Northwest African American Museum

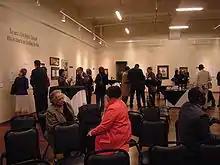
Opening of exhibit "Tacoma's Civil Rights Struggle: African Americans Leading the Way" (February 4, 2009).

The first efforts at creating the museum began in 1981, by a multi-racial coalition called Community Exchange. In 1984 a formal task force was established. The following year, community activists Earl Debnam, Michael Greenwood, Charlie James and Omari Tahir-Garrett occupied the disused Colman School to claim the building as the desired museum location. Tahir-Garrett's son Wyking Kwame Garrett later also participated in occupation, which continued for eight years. Meanwhile, the city of Seattle, Seattle School District, and community activists explored other possible locations for the museum.